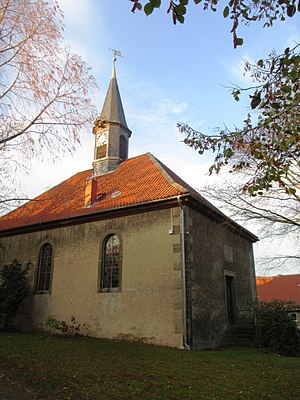
Hahausen
Kirke i Hahausen
Hahausen er en by i Landkreis Goslar, i den tyske delstat Niedersachsen. Den ligger nordvest for bjergkæden Harzen. Nærmeste byer er Seesen mod syd, Rhüden mod vest, Lutter am Barenberge mod nord og Langelsheim mod øst.